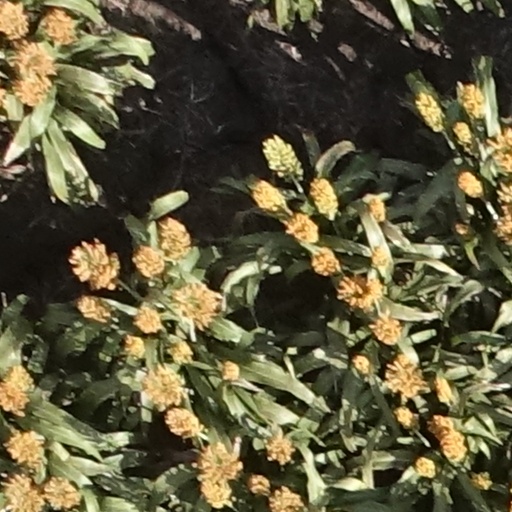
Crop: sorghum